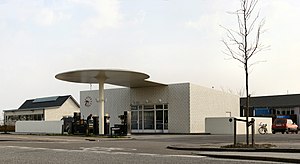
Skovshoved tankstation
Tankstation set fra midten af vejen
Tankstation tegnet af Arne Jacobsen, Skovshoved
Skovshoved tankstation er en tankstation i funkis-stil opført i 1936 er tegnet af arkitekt Arne Jacobsen.